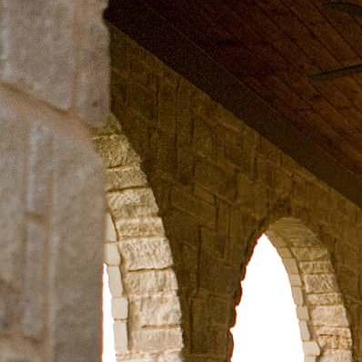
Material: stone